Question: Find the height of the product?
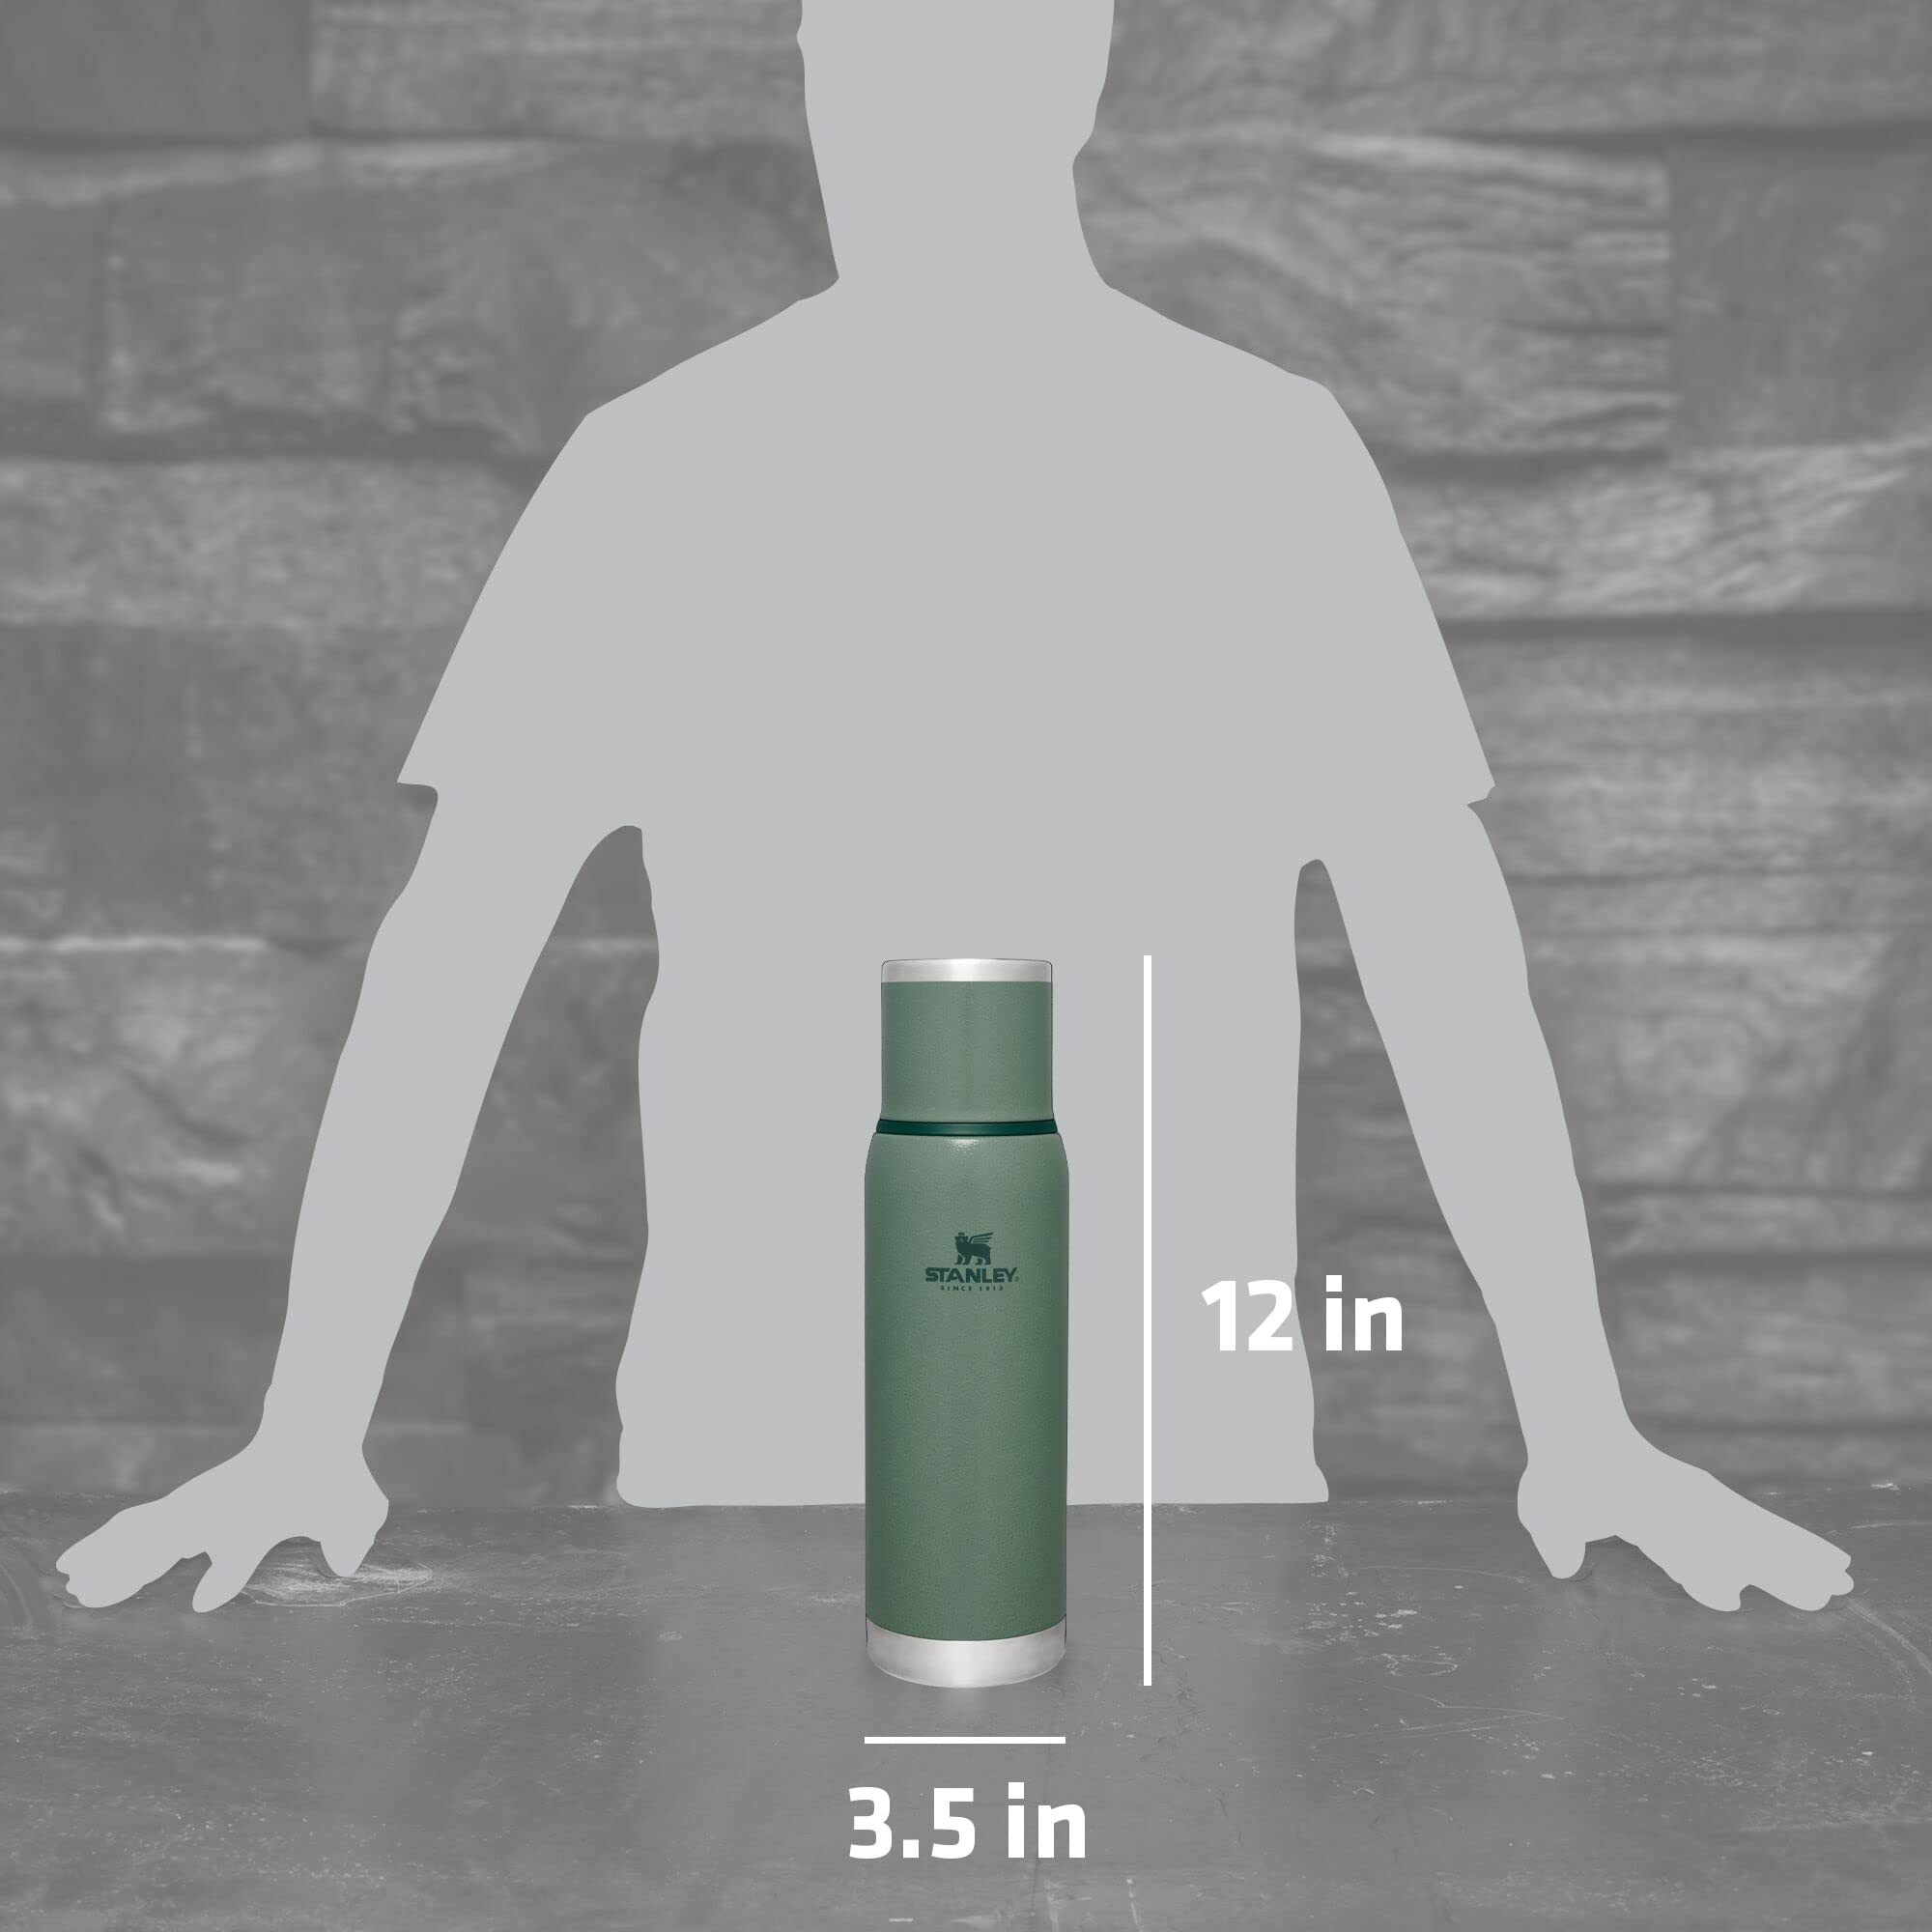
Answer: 12.0 inch